Joel Gascoyne

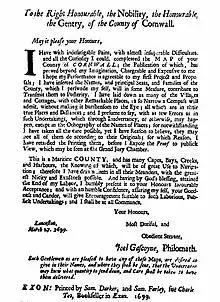
Advertisement for Gascoyne's map of Cornwall

On March 27, 1699, Gascoyne issued a broadsheet addressed to the nobility and gentry of the county of Cornwall inviting them to subscribe to his map, which was nearly finished.